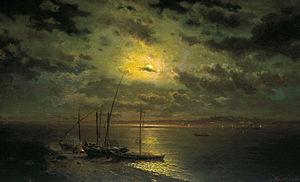
Lev Kamenev, né en 1833 ou en 1834 à Rylsk en Russie et mort le 26 janvier 1886 à Savvinskaïa Sloboda en Russie est un peintre paysagiste russe.